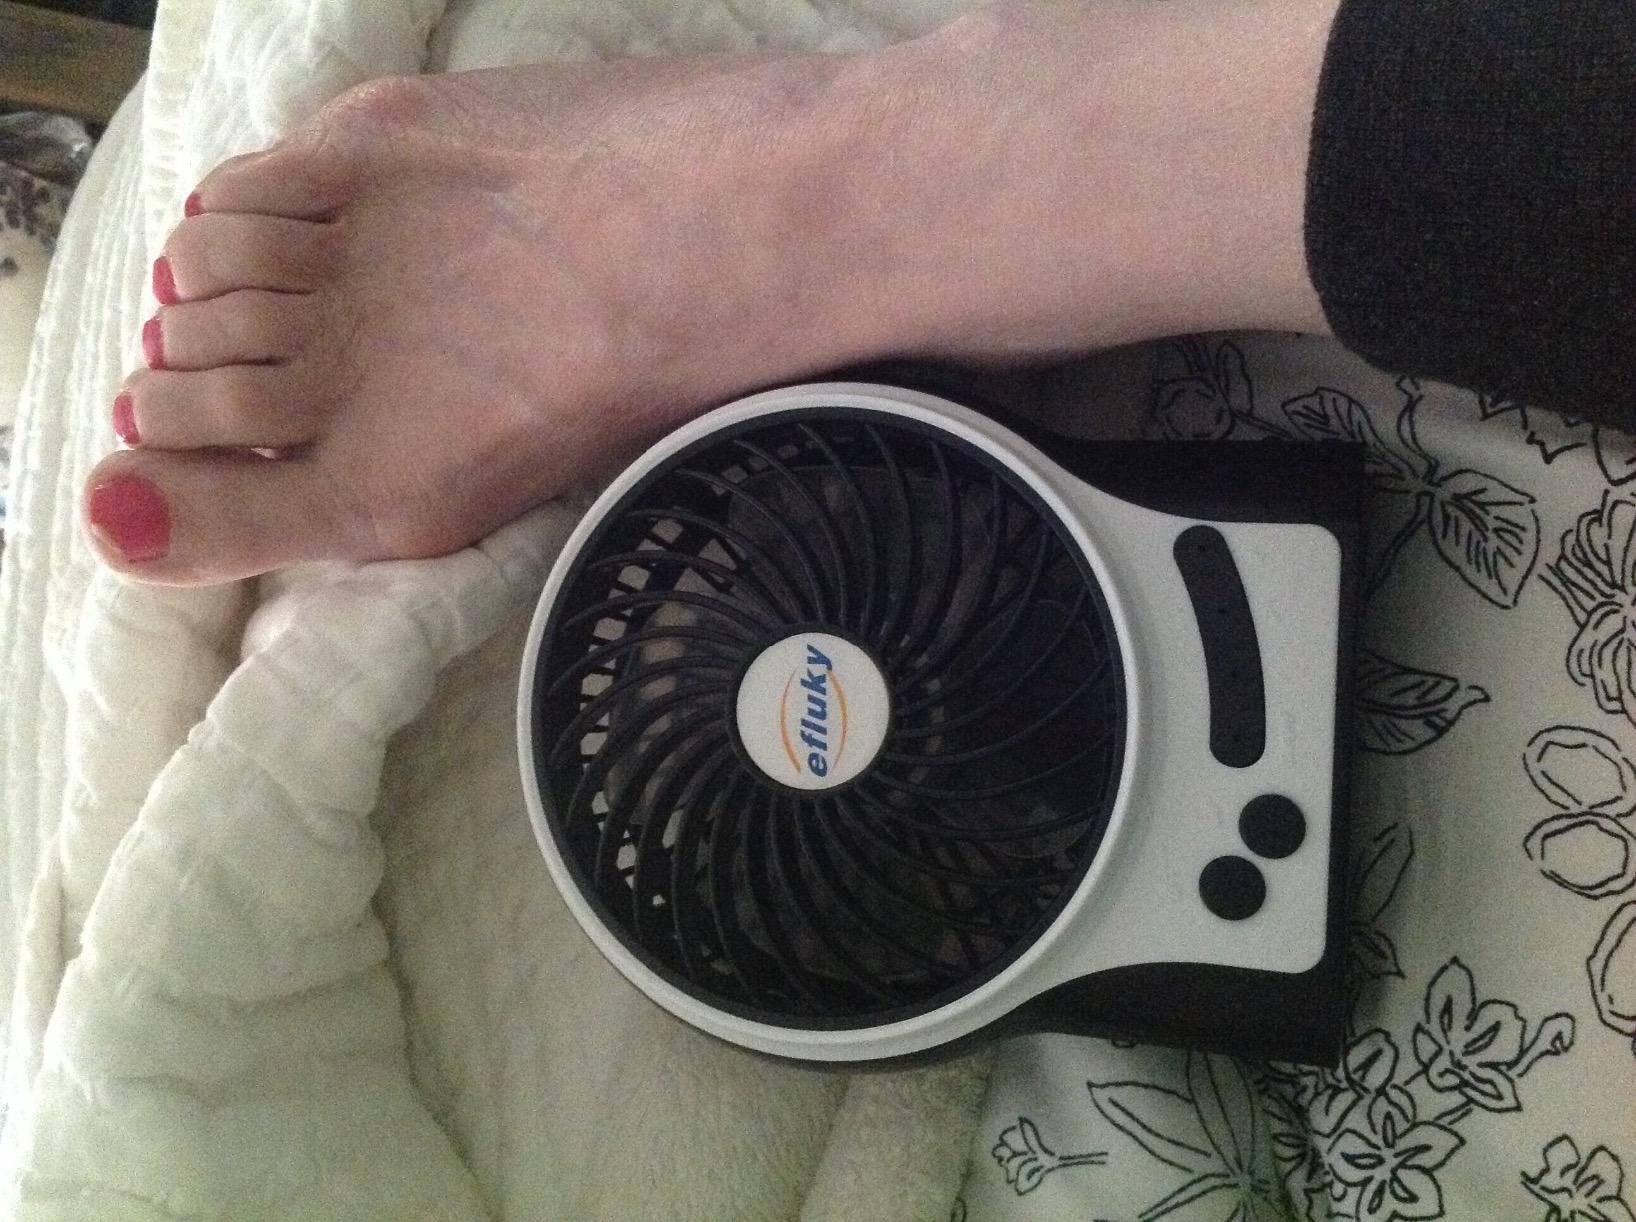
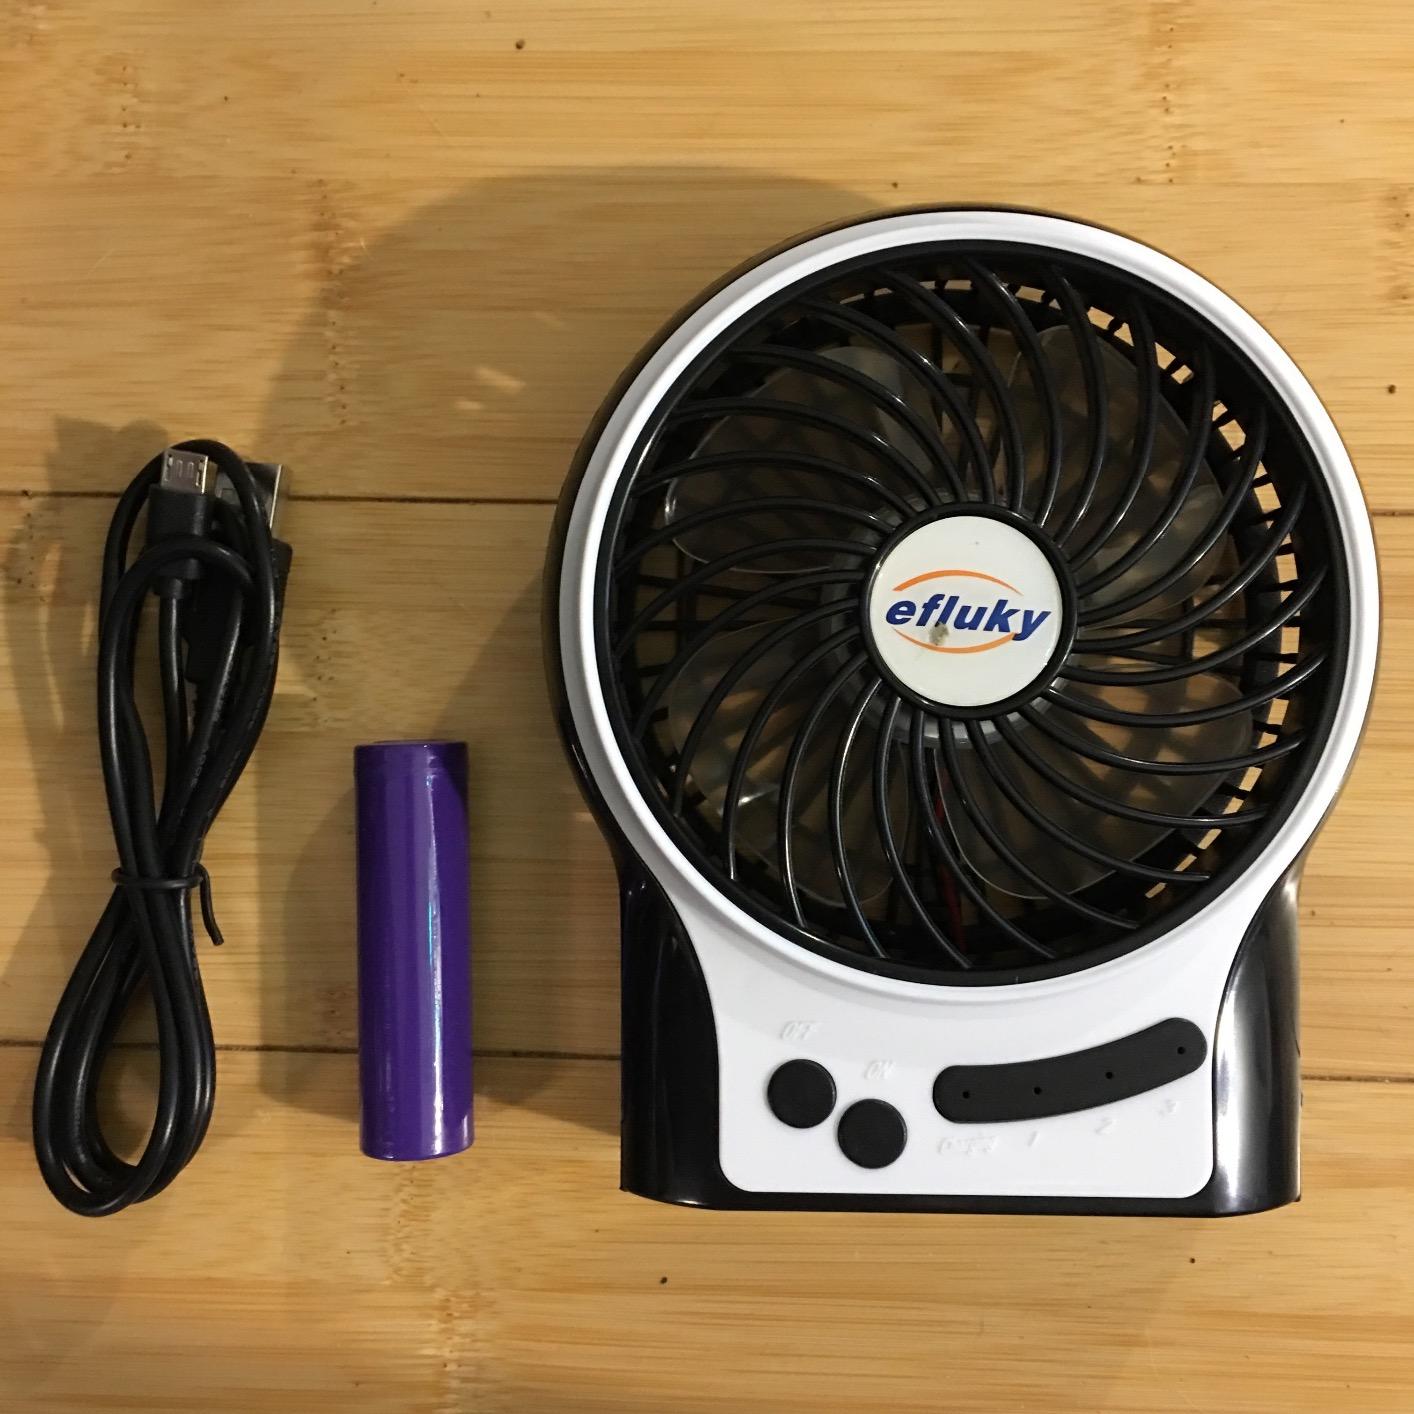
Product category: fan
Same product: yes